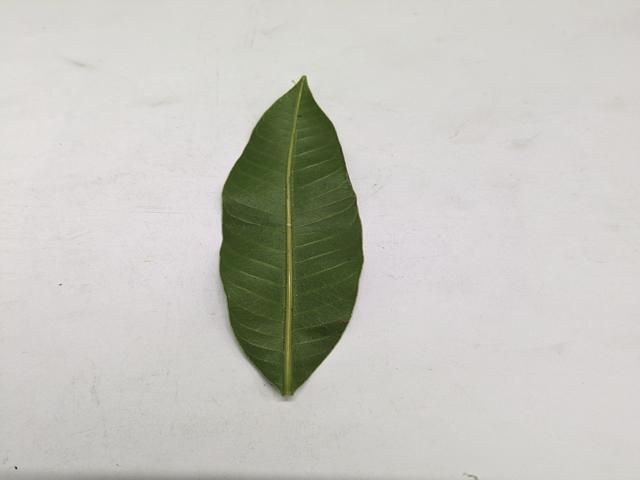
Mango leaf variety: Chaunsa